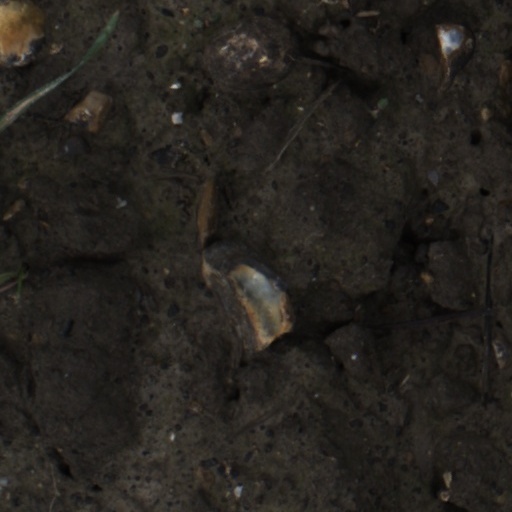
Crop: wheat